Moses Glover

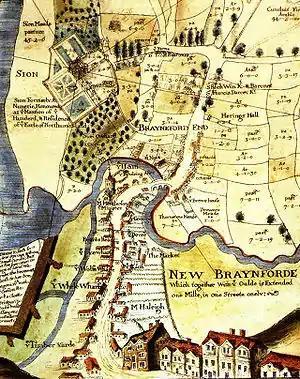
Map of Brentford with the Syon House, prepared by Glover.

Moses Glover (born in Dunstable in 1601, fl. 1620-1640), was an English cartographer. He described himself as "paynter And Architectur", although very little is known about him apart from his maps and the church records. Glover's marriage licence, issued in 1622, described him as "painter-stainer of Isleworth". In 1635 he created a survey map of Isleworth Hundred for Algernon Percy, 10th Earl of Northumberland. It is preserved at the Syon House in London.